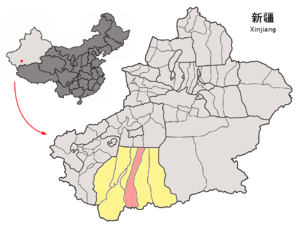
Le xian de Chira est un district administratif de la région autonome du Xinjiang en Chine. Il est placé sous la juridiction de la préfecture de Hotan.